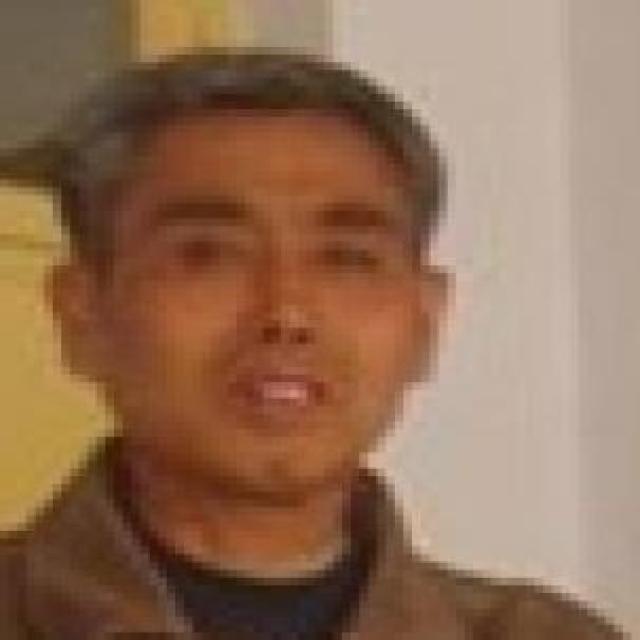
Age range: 45-64